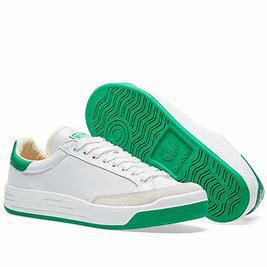
Brand: Adidas
Model: Rod Laver